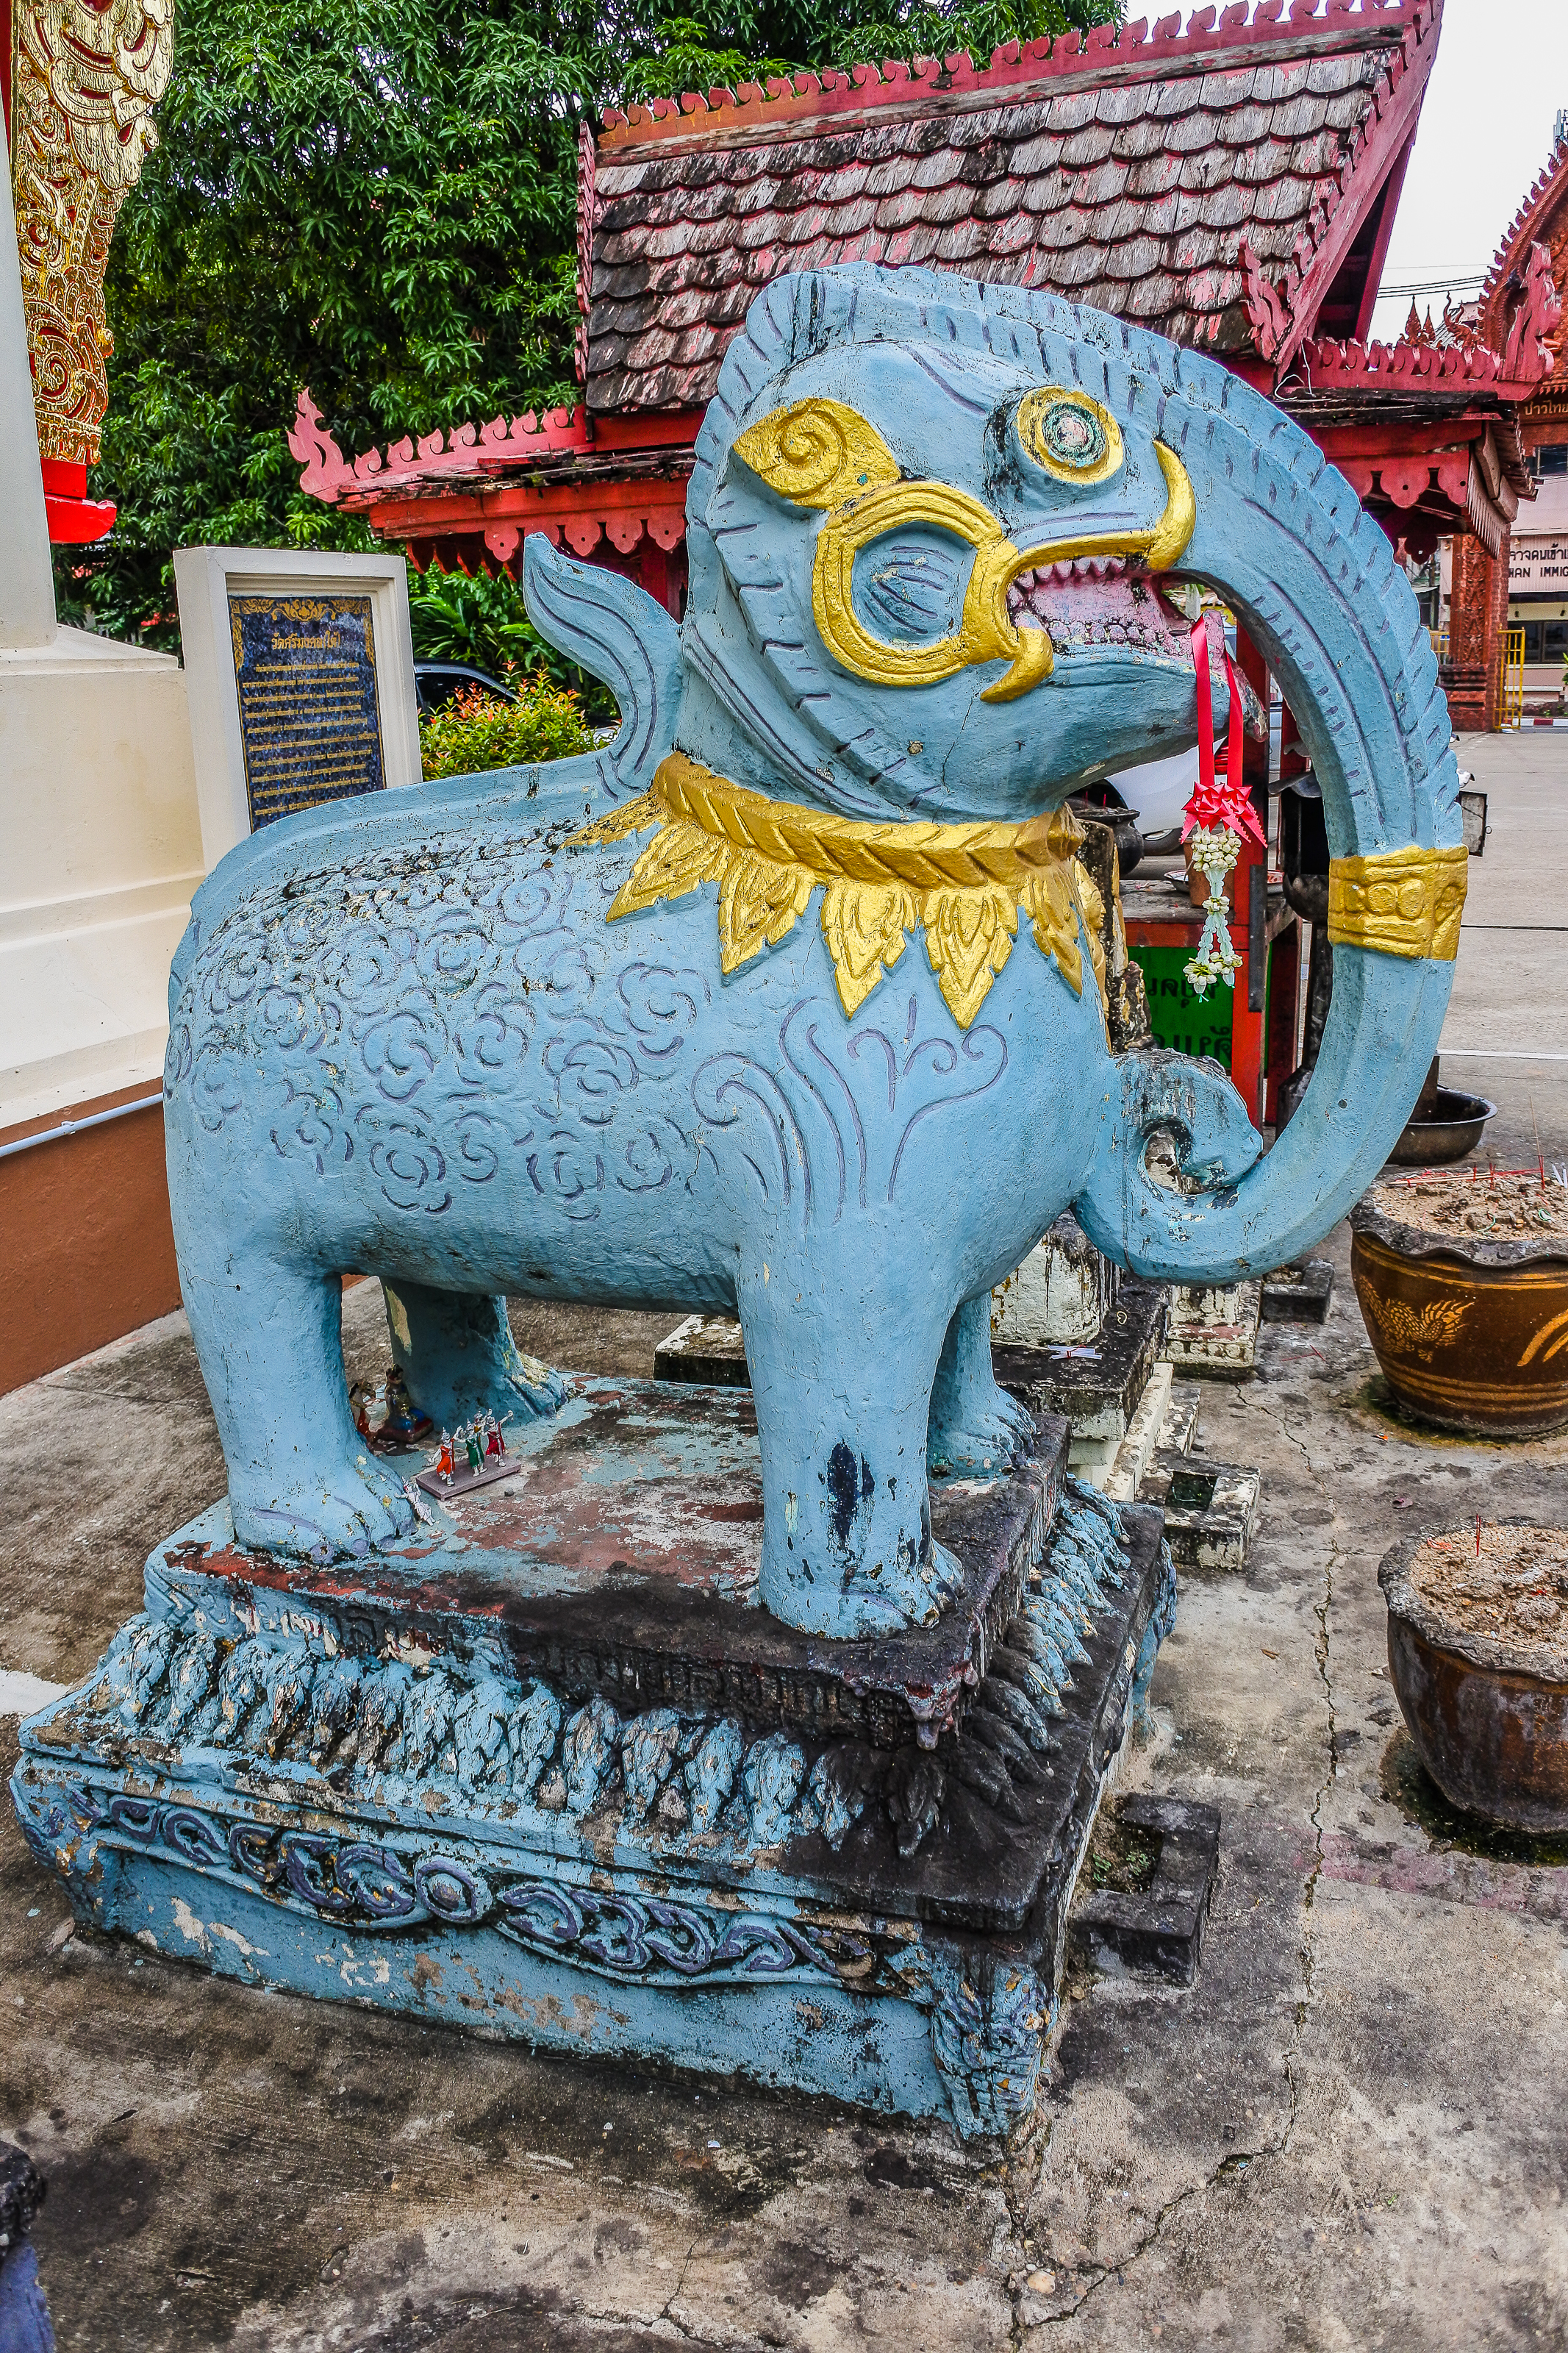
amazing, architecture, art, asia, asian, big, blue, blue sky, buddha, buddhism, built, climate, cloud, culture, destinations, exterior, famous, finger, forest, green, hill, large, manorom, meditation, mountain, mukdahan province, panorama, place, reflection, religion, sit, sky, southeast, spirituality, statue, structure, sunrise, sunset, symbol, temple, thai, thailand, top, tourism, travel, tropical, vacations, wat, water, white buddha, sculpture, elephants and mammoths, stone carving, indian elephant, place of worship, monument, historic site, carving